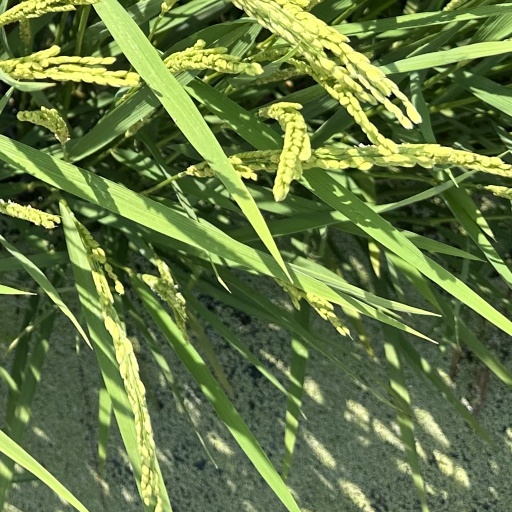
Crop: rice